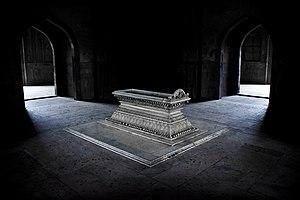
Sarcophage à l'intérieur du mausolée de Safdar Jung, New Delhi, Inde Русский: Гробница Сафдарджанга, Нью-Дели, Индия Українська: Гробниця Сафдарджанґа, Нью-Делі മലയാളം: സഫ്ദർജംഗ് ശവകുടീരം, ന്യൂ ഡെൽഹി فارسی: آرامگاه صفدرجنگ, دهلی نو
Wiki Loves Monuments, littéralement « Wiki aime les monuments », est un concours photographique international se tenant annuellement en septembre, dont l'objectif est de mettre en valeur les biens classés patrimoniaux. Depuis sa création en 2010 aux Pays-Bas, l’événement encourage les gens à prendre des photos des monuments historiques et des lieux patrimoniaux de leur région, puis de les téléverser sur la médiathèque Wikimedia Commons.
Le Mausolée de Safdar Jung est le mausolée-tombeau de Safdar Jung à New Delhi, en Inde. Il a été construit en 1754 dans le style tardif de l'architecture moghole.